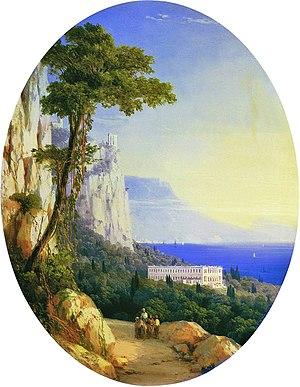
Oreanda est une station balnéaire et un village de type urbain du sud de la Crimée dans l'agglomération urbaine de Yalta. Oreanda appartient à la municipalité de Yalta et à la communauté urbaine de Livadia. Sa population à l'année était de 902 habitants en 2013.